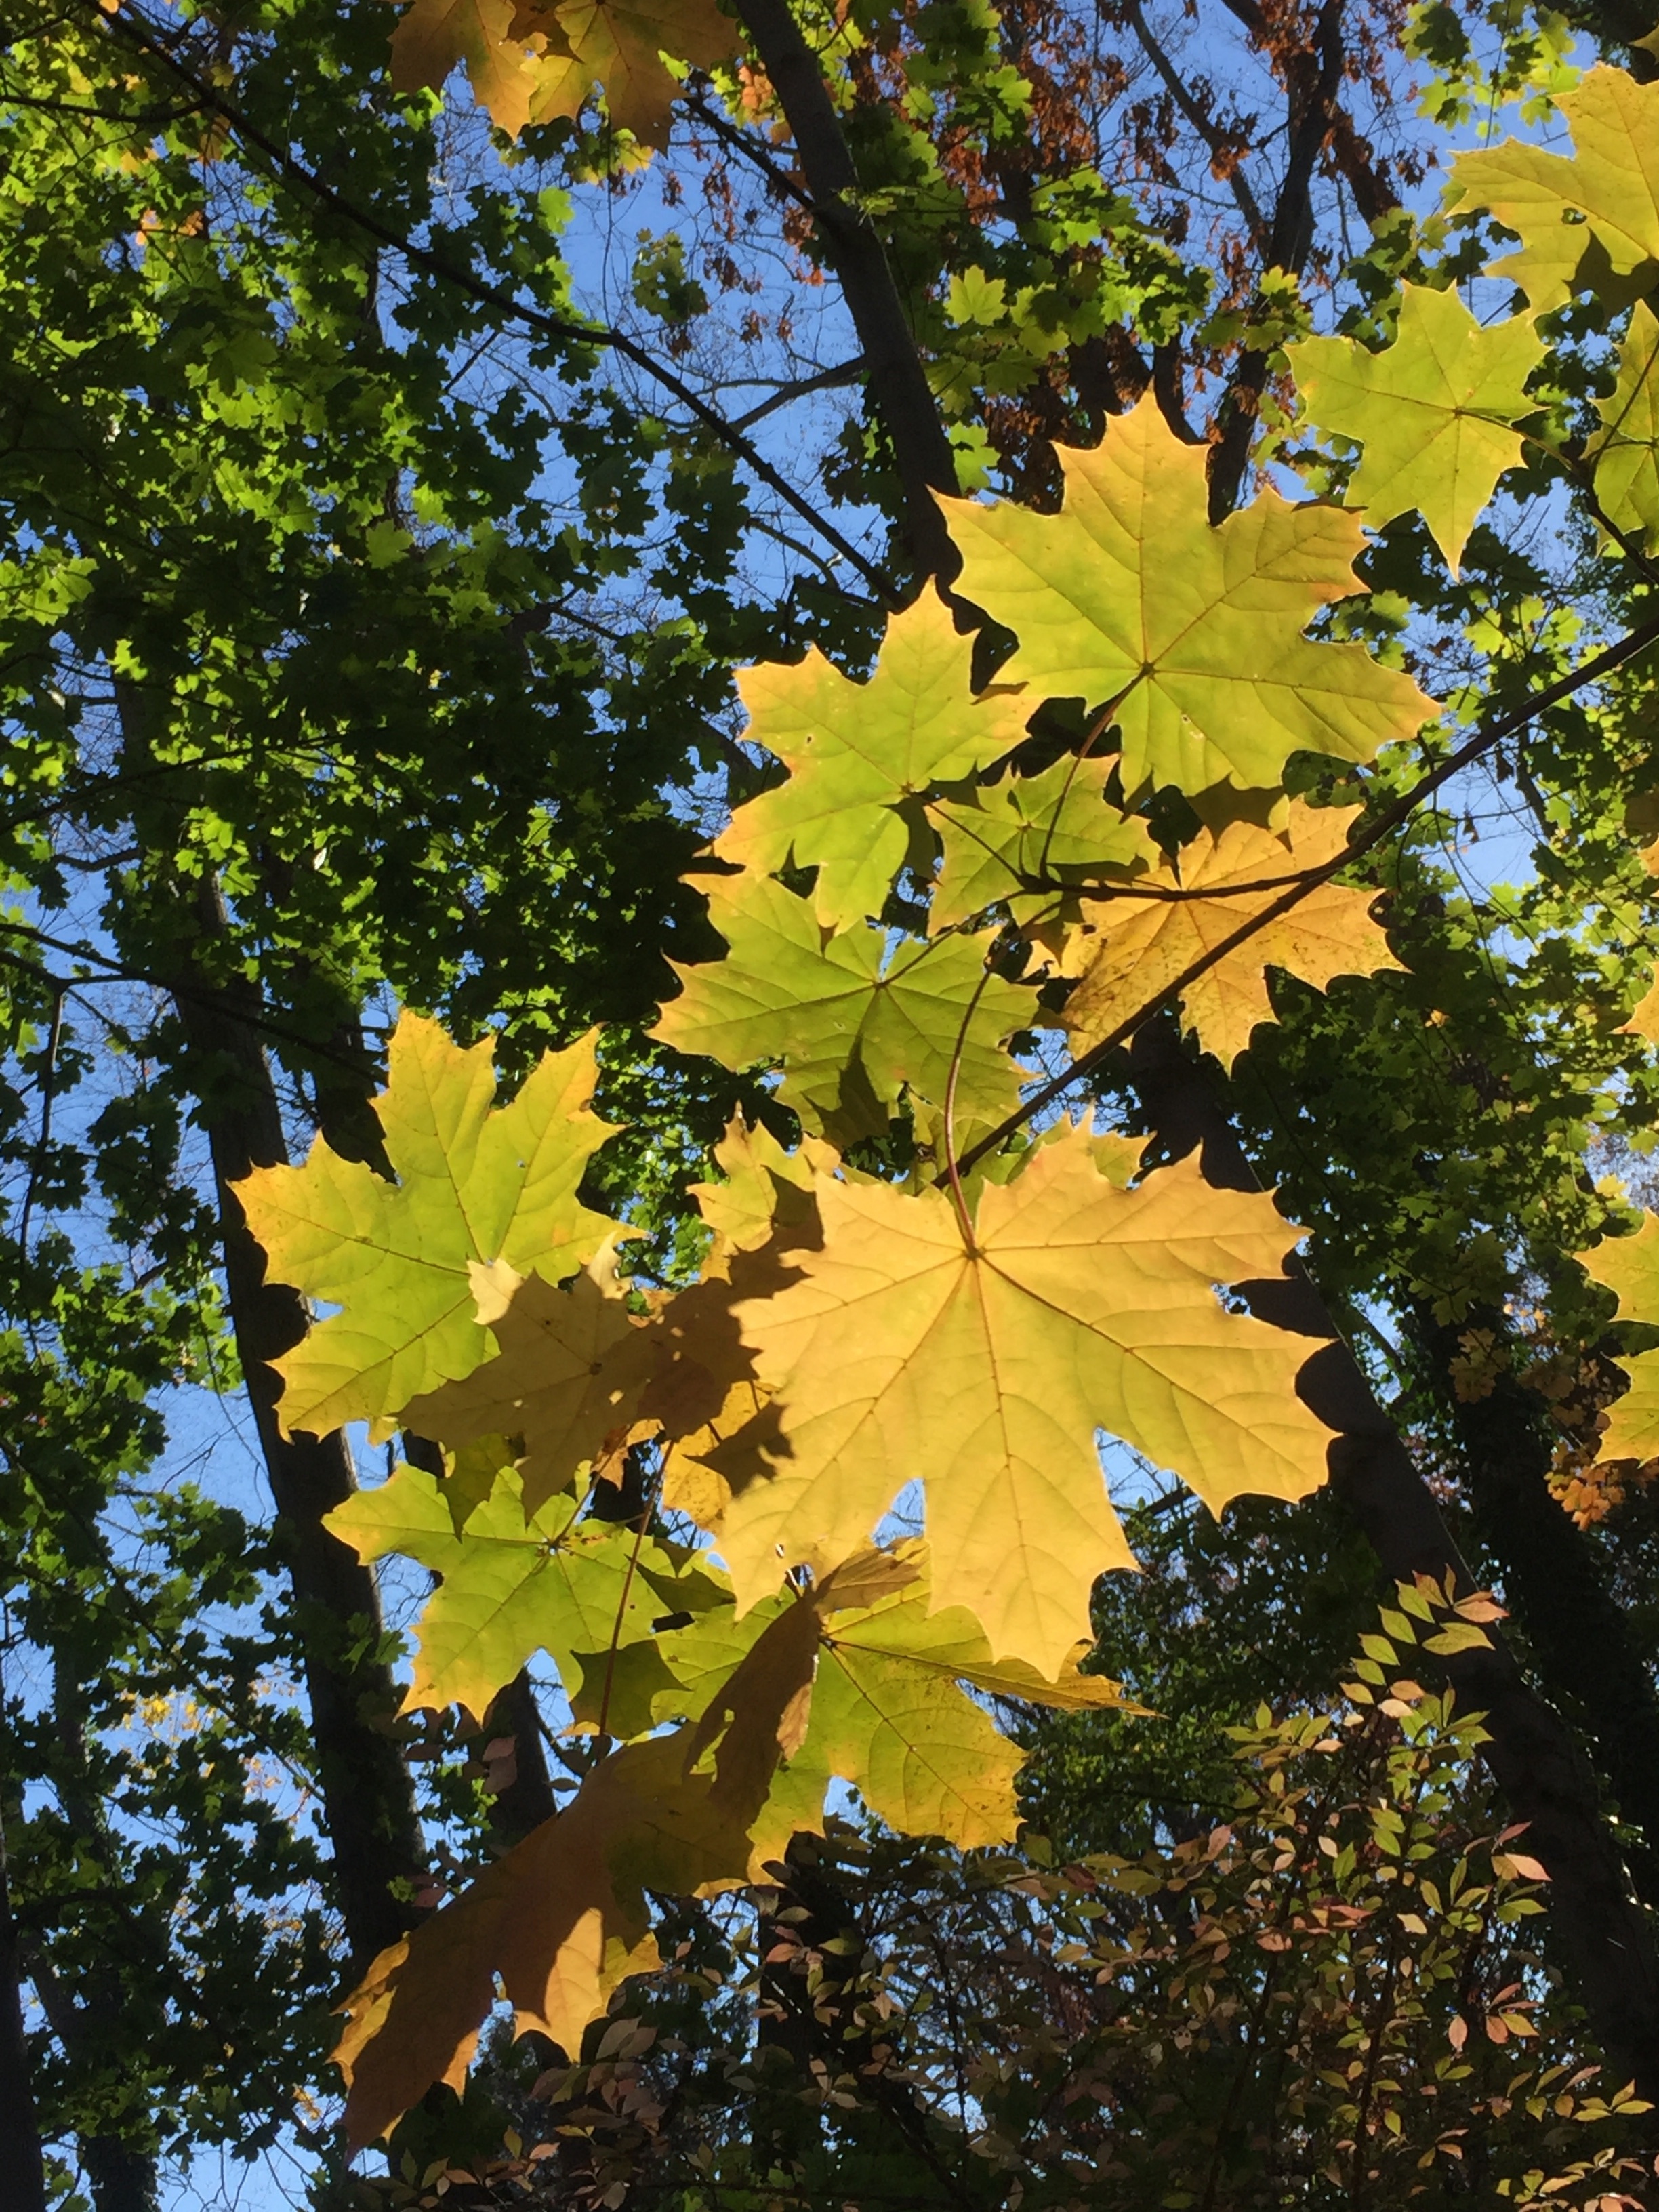
tree, nature, branch, plant, sunlight, leaf, flower, autumn, botany, yellow, season, maple tree, maple leaf, leaves, deciduous, fall foliage, flowering plant, maidenhair tree, woody plant, land plant, plane tree family